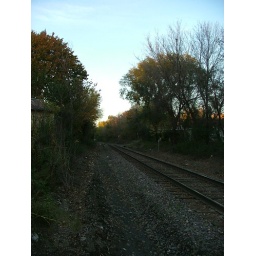
train tracks by mom's house